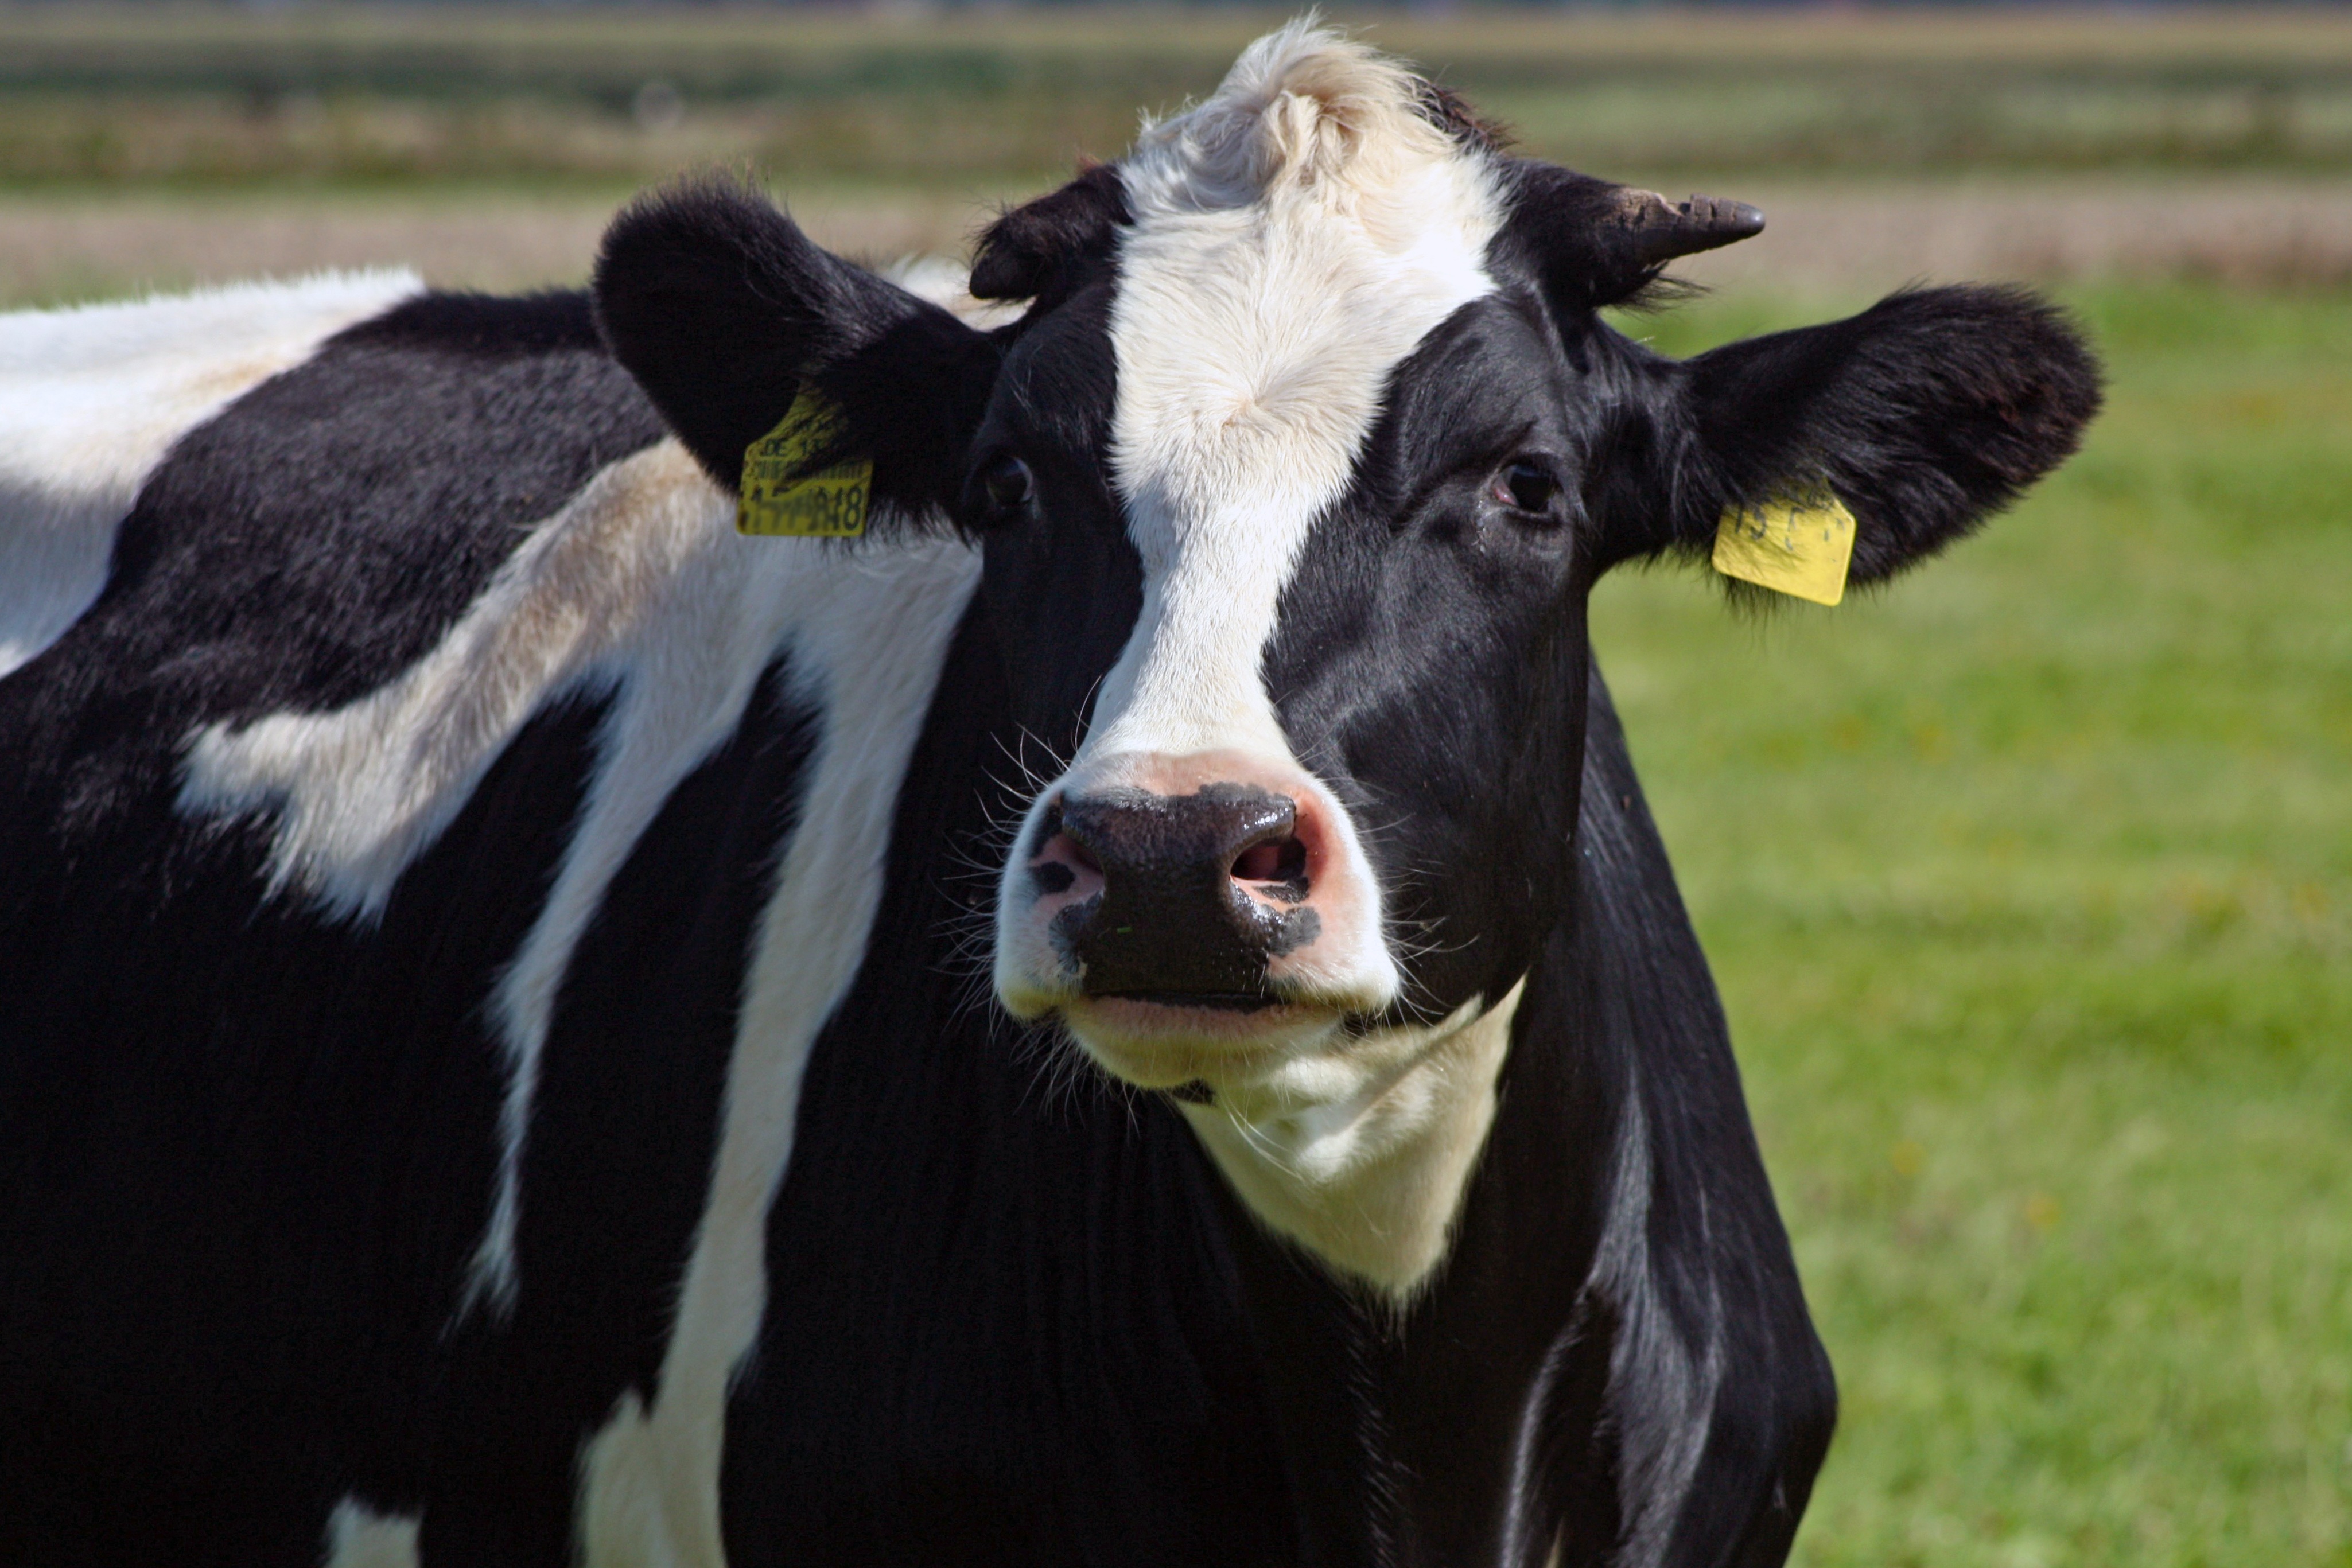
black and white, boy, animal, cattle, pasture, grazing, livestock, mammal, beef, calf, bull, vertebrate, ruminant, dairy, cattle breeding, dairy cow, seeds rind, cattle like mammal, cow goat family